Roanoke Maroons

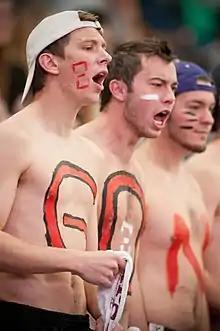
Roanoke students cheering

Men's lacrosse and men's basketball are two of the school's most popular, and historically most successful sports at the college. However, a number of other teams have made significant NCAA tournament runs and claimed ODAC titles in recent years. Most notably, the school's baseball team in 2017, who entered the ODAC Tournament as the conference's 6th seed, went on a run to win the title before sweeping the South Region and making an appearance in the Division III College World Series in Appleton, Wisconsin. The team finished the season #3 in the national rankings. With the addition of men's volleyball, a sport not sponsored by the ODAC, Roanoke joined the Continental Volleyball Conference: a Division III men's volleyball conference that two fellow ODAC members call home for their men's volleyball programs (Eastern Mennonite and Randolph-Macon). In November of 2022, Scott Allison announced that he will retire at the end of the 2022-23 academic year. Coach Allison contributed 37 total years of service to the college serving as Head Men's Lacrosse Coach in the 1987 and 1988 seasons, the Head Women's Tennis Coach in the 1989 season and most notably as the Head Men's Soccer Coach from 1986-2012 and the school's director of athletics from 1993 until his retirement in 2023. In late May 2023, then Morehouse College athletic director and industry veteran Curtis Campbell was named the next director of athletics at Roanoke College.